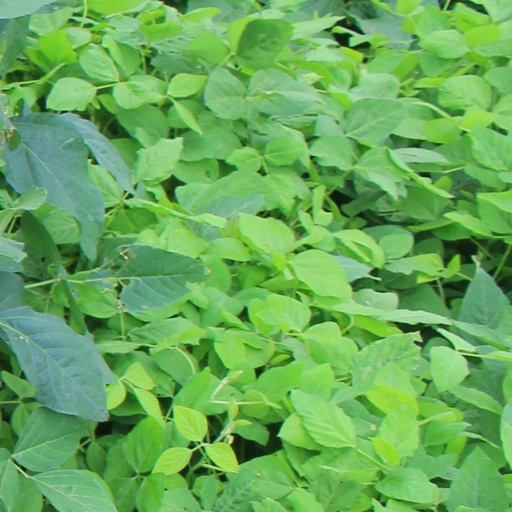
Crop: soybean